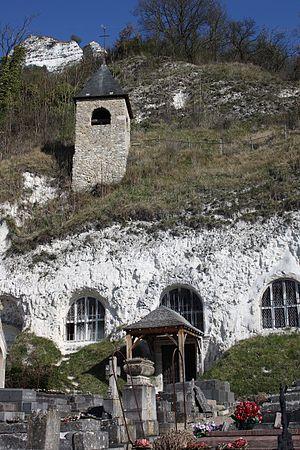
L'église de l'Annonciation est une église catholique troglodytique située à Haute-Isle, en France. C'est l'unique église de ce type en Île-de-France, ce qui fait son principal intérêt. Seulement le clocher est en maçonnerie, et même la façade extérieure n'est autre que la roche de craie laissée en place comme telle. La nef unique est entièrement excavée dans la roche. L'église est classée monument historique depuis 1926.